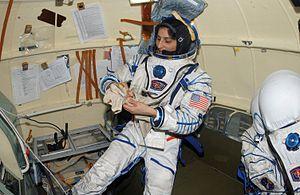
Sunita Lyn Williams est une astronaute de nationalité américaine née le 19 septembre 1965.